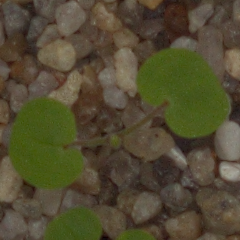
Label: smallflowered_cranesbill